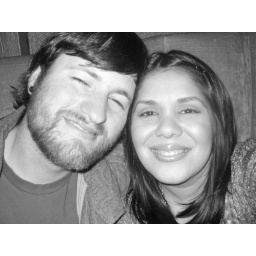
Steve and Amy at Barca in black and white